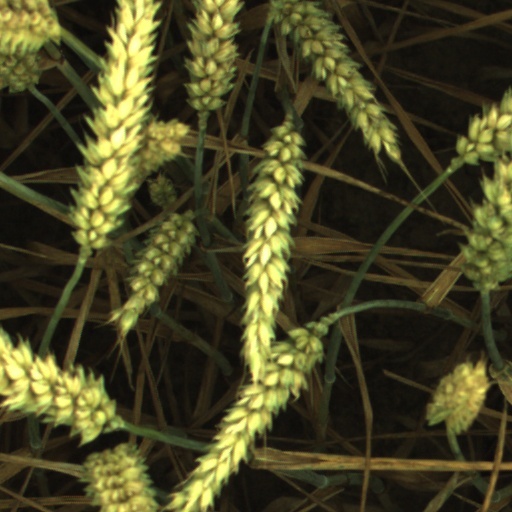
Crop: wheat